Oppdal Municipality

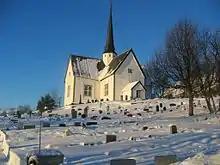
View of Oppdal Church also known as "Marit Vang"

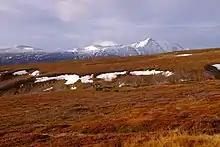
Autumn in the mountains, Oppdal Municipality

Oppdal is an alpine community which dates back to the Norwegian Iron Age. It is located at a crossroads for traffic from Trondheim, the Dovrefjell mountain range, and Sunndal Municipality on the west coast. This is reflected in the three rays in the coat-of-arms.